West Caribbean Airways Flight 708

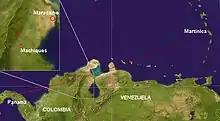
The flight's intended route and the crash site's location

Medellín-based West Caribbean Airways started as a charter service in 1998. It specialized in flights to San Andrés in the Caribbean, parts of the Colombian mainland, and Central America. A few months before the accident, the airline had been fined $46,000 for lack of pilot training and failure to log required flight data. The airline had experienced a previous fatal accident in March 2005.